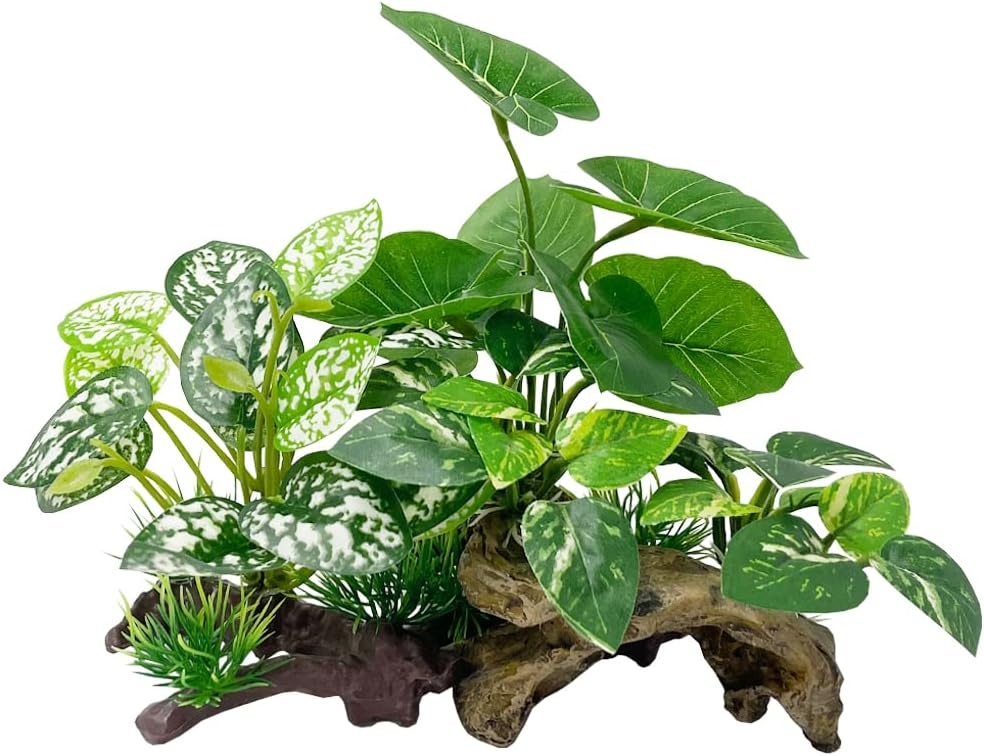
Smoothedo-Pets Fish Tank Decoration Aquarium Decoration 3 Pieces Ornament Betta Silk Leaf Cushion Hammock Artificial Driftwood Cave Goldfish Bowl Accessories (Mixed Leaf Set-G)
Brand: EnvironmentFriendlyArtificialPlasticPlantAquariumDecoration
Overview Brand : Smoothedo-Pets Plant or Animal Product Type : 楓 Color : Mix-leaf-set-g Material : Resin Product Dimensions : 4"D x 2"W x 2"H About this item Size as Picture Show and Annotation.6*4*3inch,Tall as 4inch. The product uses gypsum/polyethylene/plastic/environment-friendly pigment with stable properties. Under normal circumstances, there will be no discoloration. Because it's a brand new product that uses pigment coloring and is shipped sealed in small boxes. So there will be a slight smell. Thanks for your understanding. After washing and ventilating with warm water, the smell will disappear in a short time. Due to the particularity of the goods, they may be damaged in transit. If you receive damaged goods, please contact us and we guarantee the replacement. We also have other kinds of aquarium decoration products for sale.Like artificial water plants of various colors and sizes,Artificial stone rockery and artificial driftwood.
Category: Animals & Pet Supplies > Pet Supplies > Fish & Aquatic Supplies > Aquarium Decors > Artificial Plants